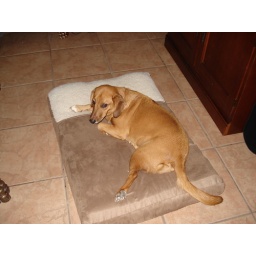
Daisy in her bed at Jim's house